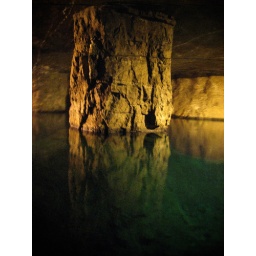
Bonne Terre Mine, MO - Since the water remains constant the visibility is over 100 ft. This column is only the tip.